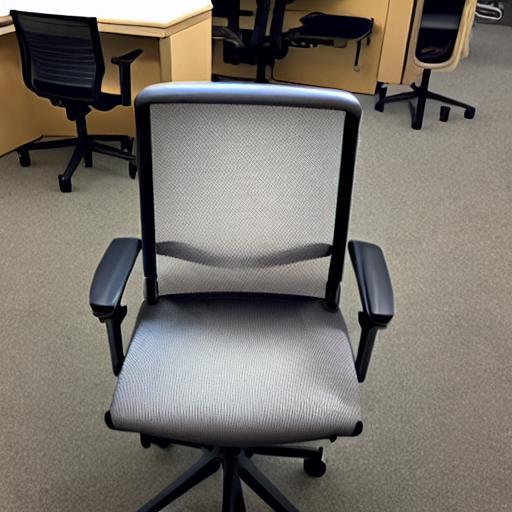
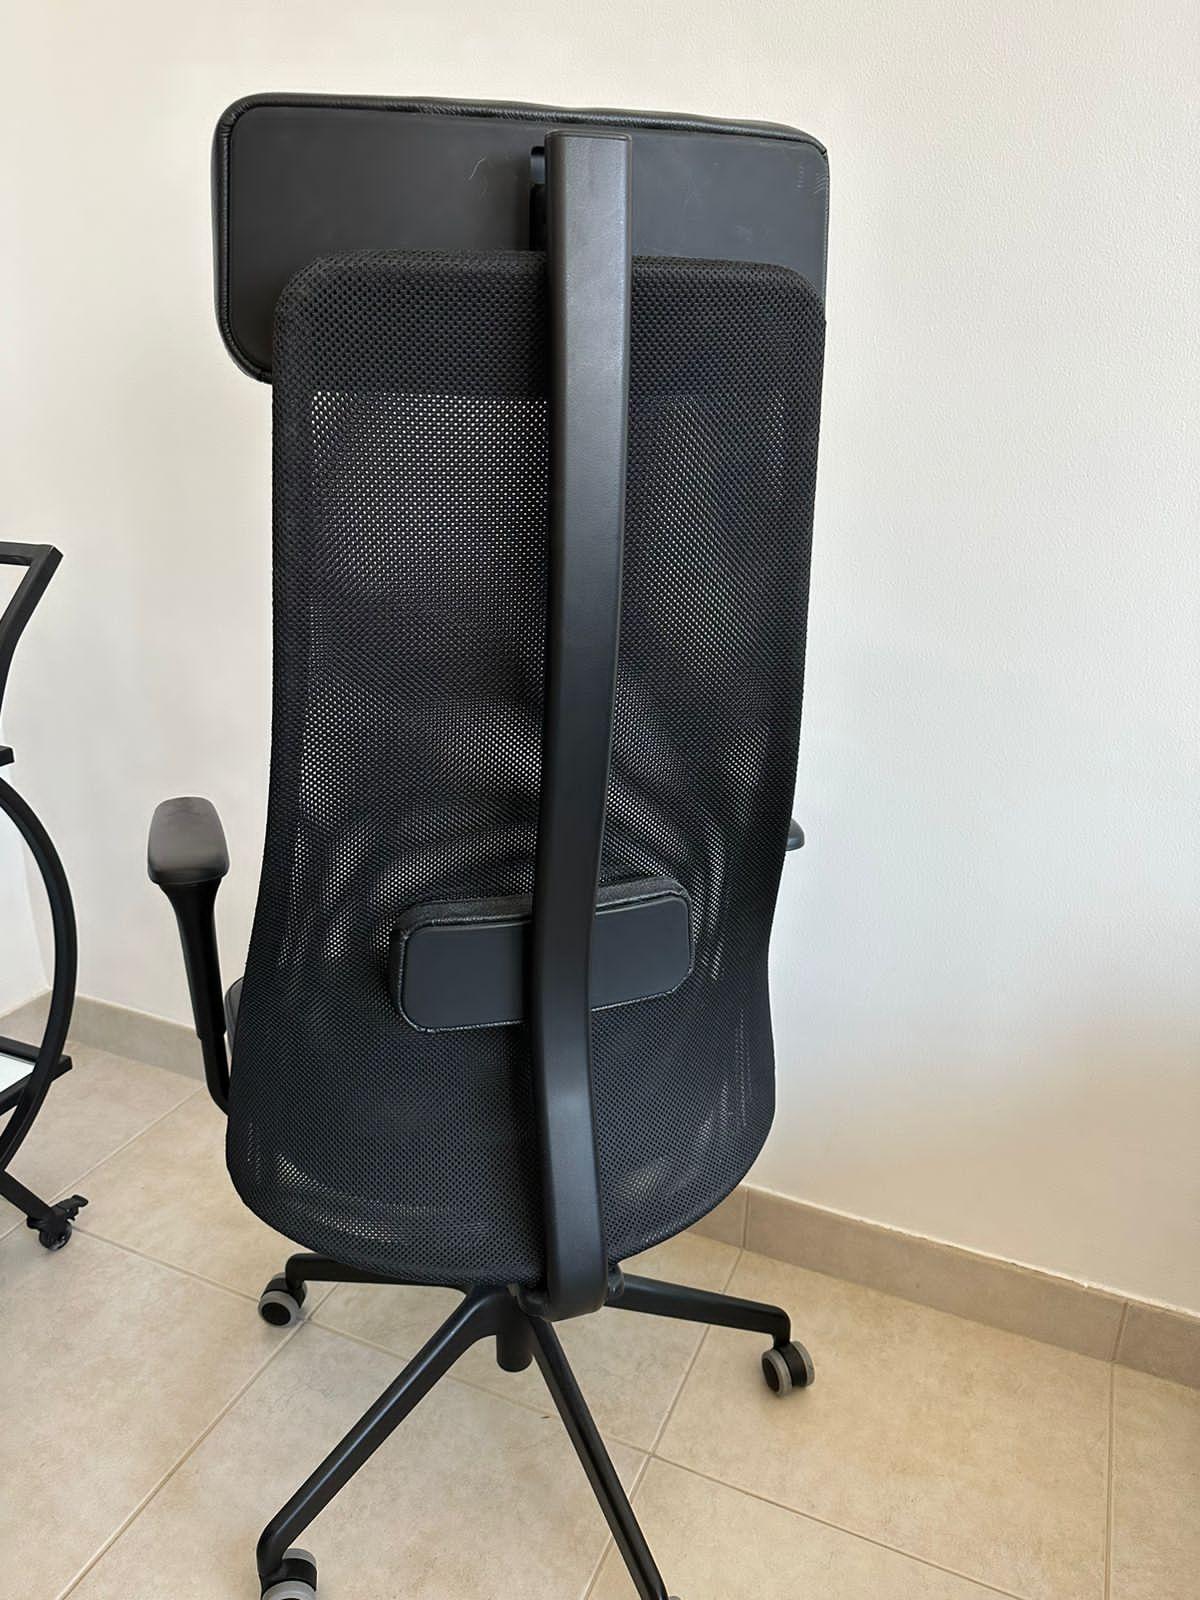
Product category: items_chair
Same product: no